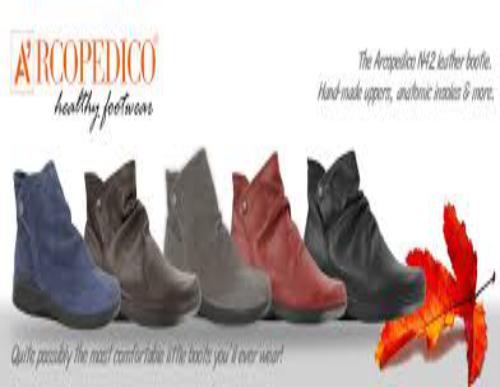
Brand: Arcopedico
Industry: Clothes